Beer in Armenia

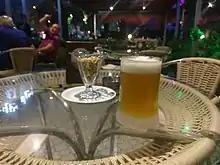
A beer garden in Yerevan

The "Yerevan Beer Fest" is held annually during August. It was first organized in 2014. The "Swan lake" located in the park near the Yerevan Opera Theatre is the regular home of the festival. More than 10,000 visitors attended the 5th edition of the "Yerevan Beer Fest" in August 2018, which featured all the breweries and microbreweries in Armenia.